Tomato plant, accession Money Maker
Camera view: vertical (180 deg); turntable rotation: 270 degrees
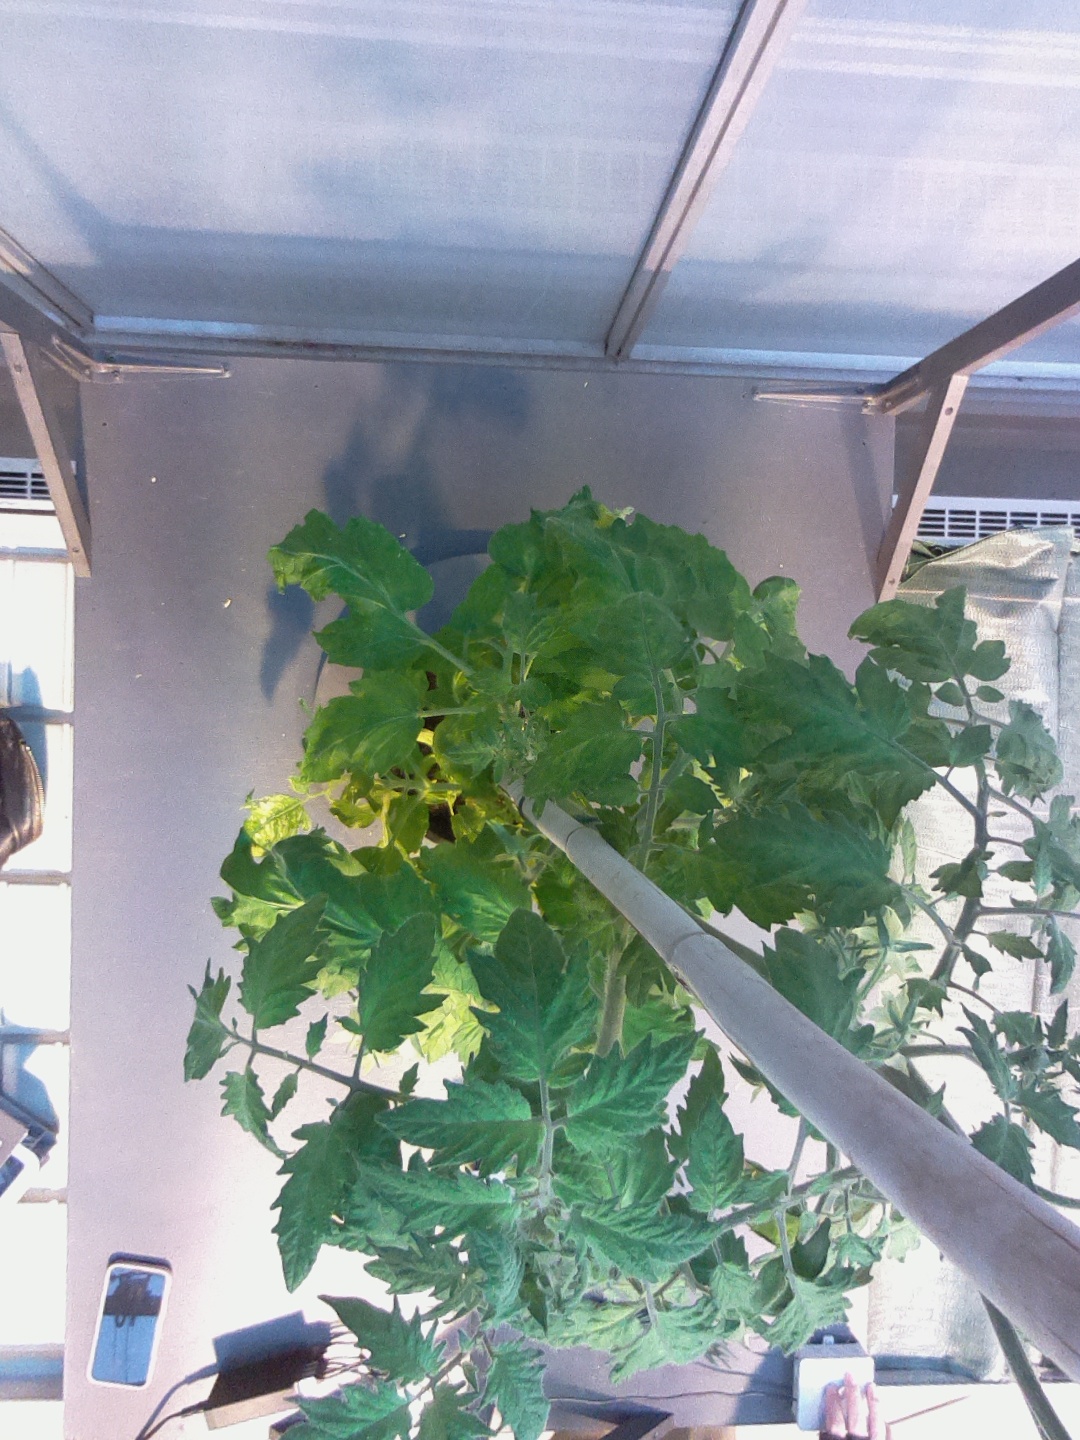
BBCH growth stage 70: Fruits at the main stem or branches visibles